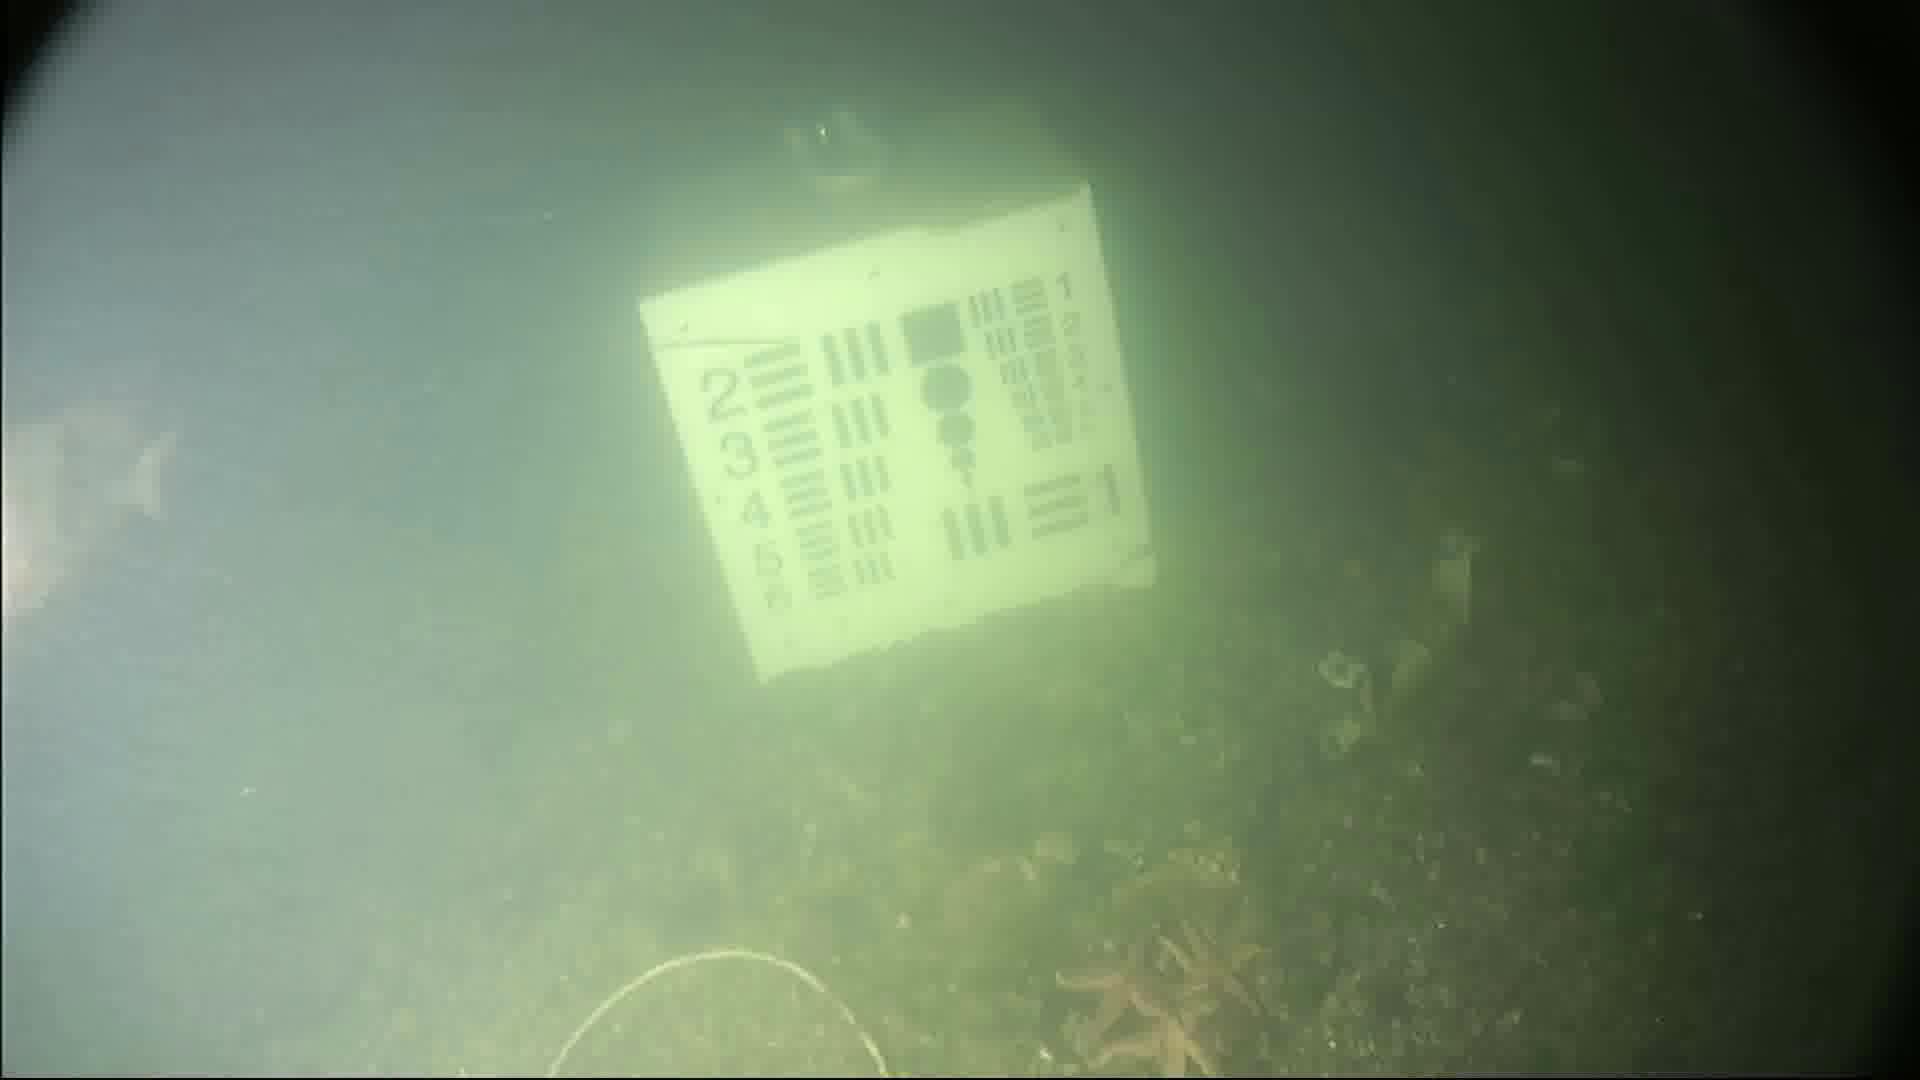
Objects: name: fish
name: starfish
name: crab